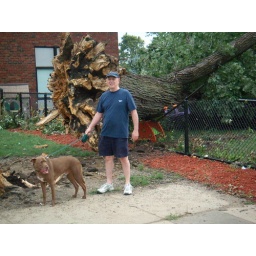
Don't know the guy or the dog in this photo... but the tree roots are as wide across as he is tall.